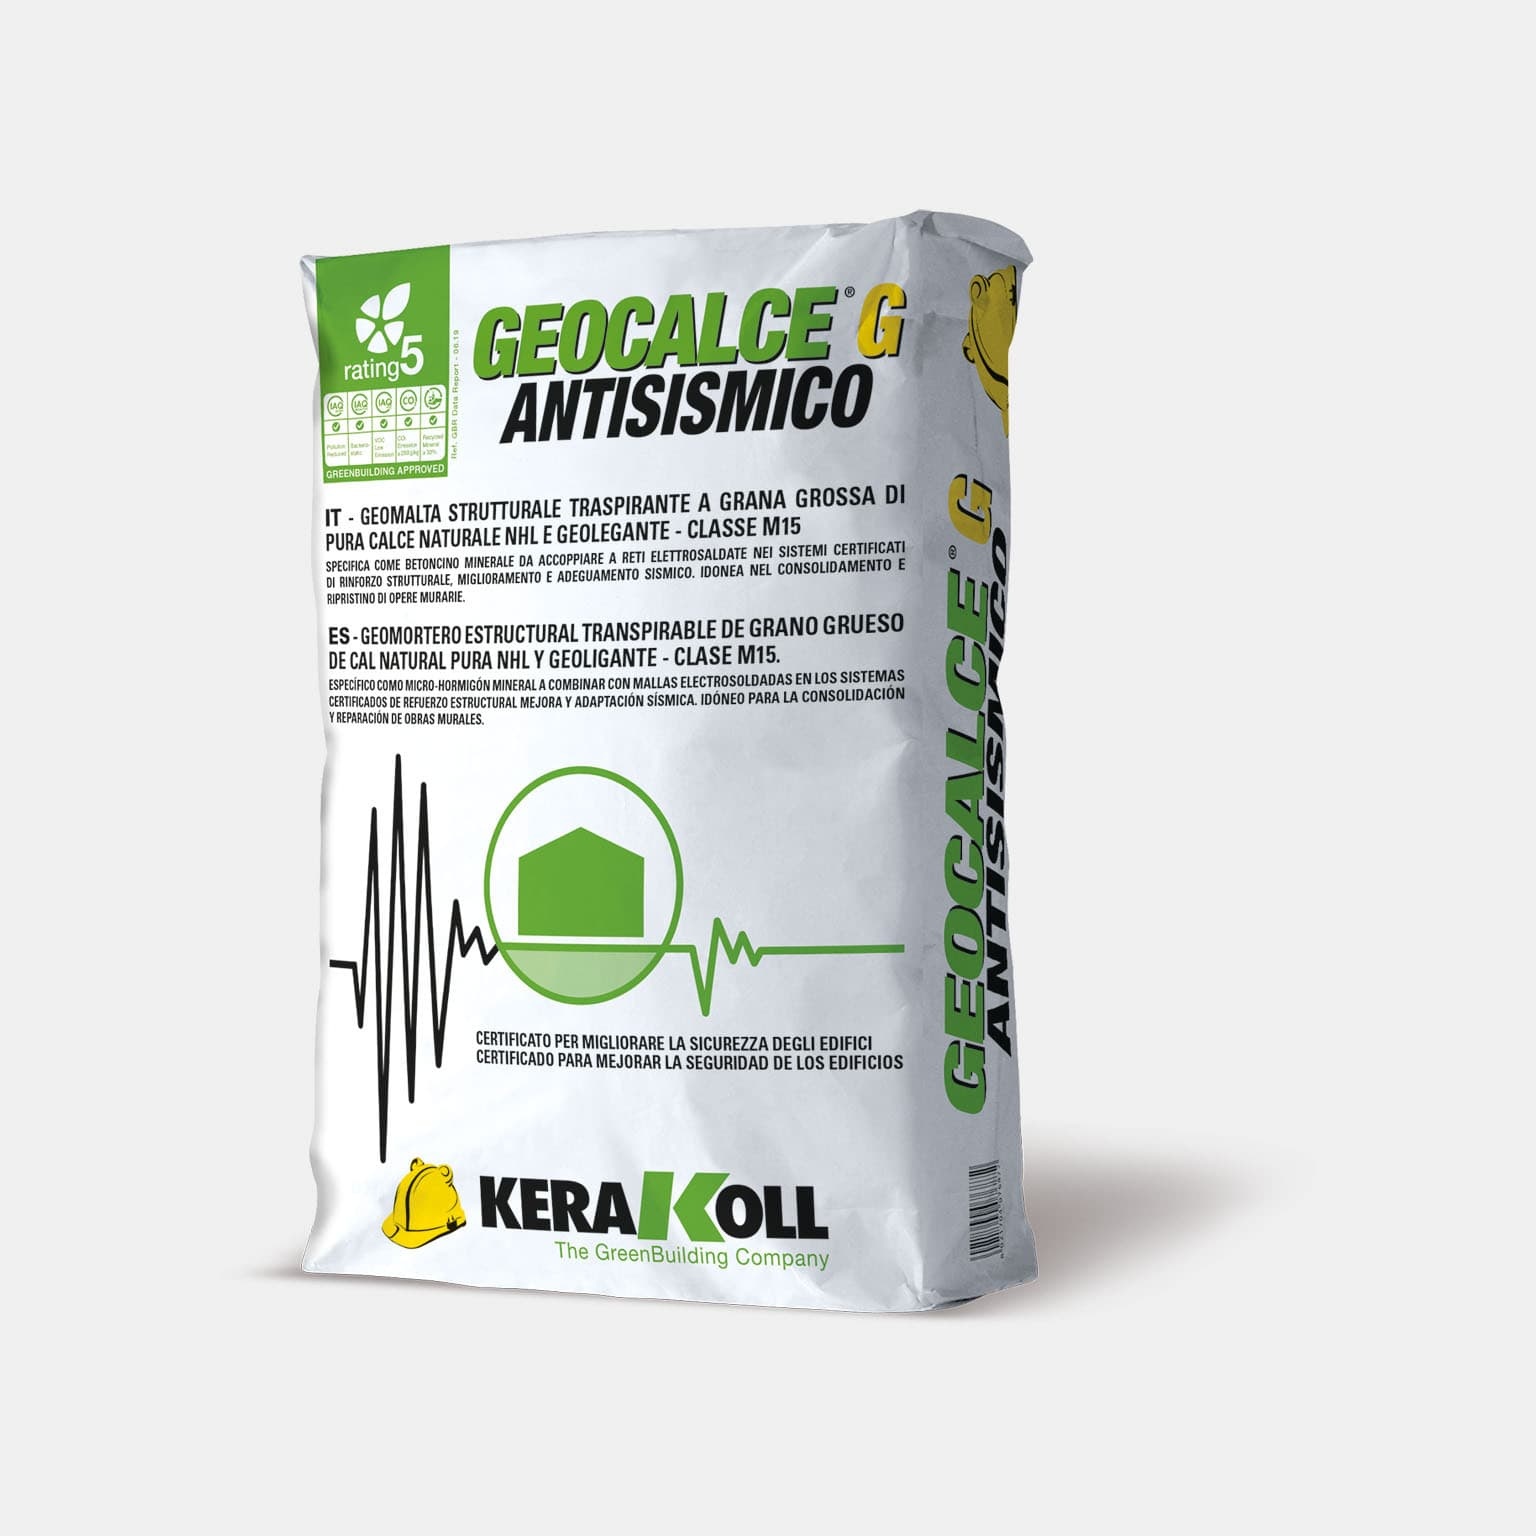
Kerakoll GeoCalce G Antisismico
Brand: Kerakoll
Tiszta, természetes NHL mészből és geo‑kötőanyagból álló, durva szemcseméretű szerkezeti lélegző geo‑habarcs – M15 osztály. Különösen alkalmas ásványi finombetonként elektrohegesztett hálókkal párosítva a szerkezeti megerősítés és a földrengésbiztos javítás és átalakítás tanúsított rendszereiben. Alkalmas falazatok konszolidálására és helyreállítására. Épületek biztonságának javítására vonatkozó tanúsítvány. A Kerakoll GeoCalce G Antisismico (Földrengésálló) egy M15 ellenállási osztályú geo‑habarcs az EN 998‑2 szerint és R1 az EN 1504‑3, szerint, kiemelten lélegző falazatokon és beton műtárgyakon való beavatkozásra, ideális a GreenBuildingnél, valamint műemlékek restaurálásához. Csak természetes eredetű alapanyagokat és újrahasznosított ásványokat tartalmaz. Alacsony CO2 és igen alacsony illékony szerves vegyület kibocsátású. Természetes szellőzésű, aktívan hígítja a beltéri szennyező anyagokat, természetes módon baktérium‑ és gombataszító hatású. Inert hulladékként újrahasznosítható. Egészség és biztonság: Az első lélegző mészalapú szerkezeti habarcsok, amelyek magas páraáteresztő képességet biztosítanak. A Kerakoll megerősítő rendszerekkel együtt alkalmazva növelik a meglévő falak mechanikai ellenállását az épület szerkezeti biztonságának javítása érdekében. Alacsony rugalmassági modulus: A NHL mész és a geo kötőanyag használatának köszönhetően a Geocalce termékcsalád alacsony rugalmassági modulussal rendelkezik, amely tökéletes egyensúlyt teremt a minden típusú falazott szerkezetekre jellemző jellemző szilárdsággal. Kultúra és hagyomány: A Geocalce termékcsalád tiszteletben tartja és kielégíti a környezeti és építészeti örökség történelmi helyreállításának alávetett épületeken és a hagyományos épületeken történő alkalmazások igényeit. Bakteriosztatikus és fungisztatikus termék (CSTB-módszer) Csomagolás Zsák 25 kg Anyagszükséglet ≈ 14,5 kg/m 2 /cm Maximális rétegvastagság rétegenként ≈ 1,5 cm Tárolás ≈ 12 hónapig
Category: Hardware > Building Consumables > Masonry Consumables > Cement, Mortar & Concrete Mixes > Mortar Mixes